Telstra Tower

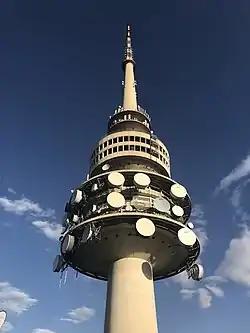
Telstra Tower in 2018

Telstra Tower (also known as Black Mountain Tower and formerly Telecom Tower) is a telecommunications tower and lookout that is situated above the summit of Black Mountain in Australia's capital city of Canberra. It is named after Australia's largest telecommunications company, Telstra Corporation. Rising above the mountain summit, it is a landmark in Canberra and offers panoramic views of the city and its surrounding countryside from an indoor observation deck and two outdoor viewing platforms.